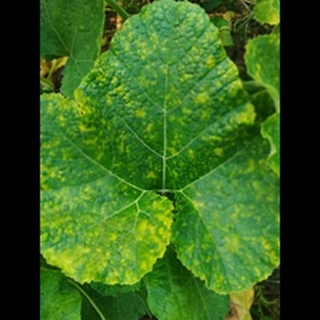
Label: pumpkin_mosaic_disease